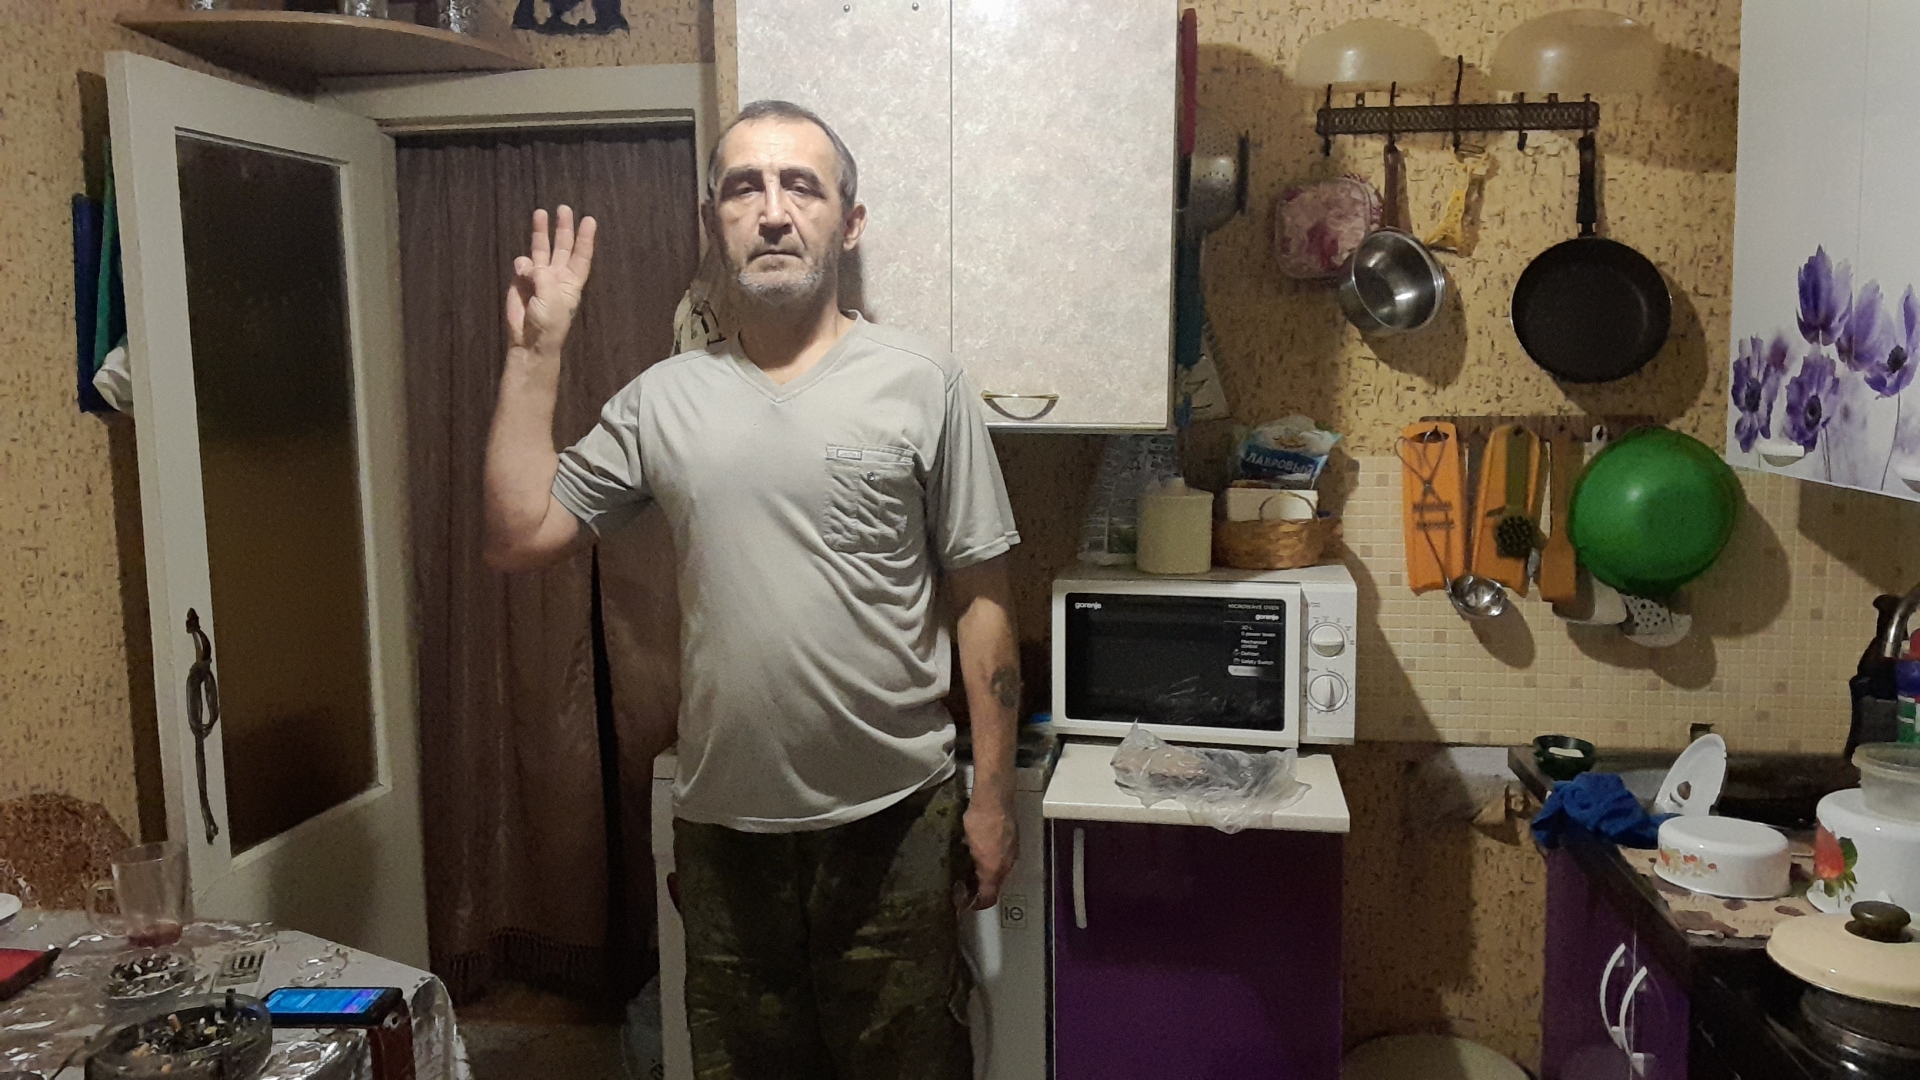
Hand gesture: three